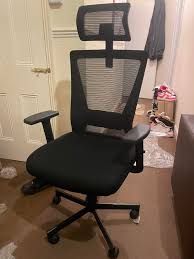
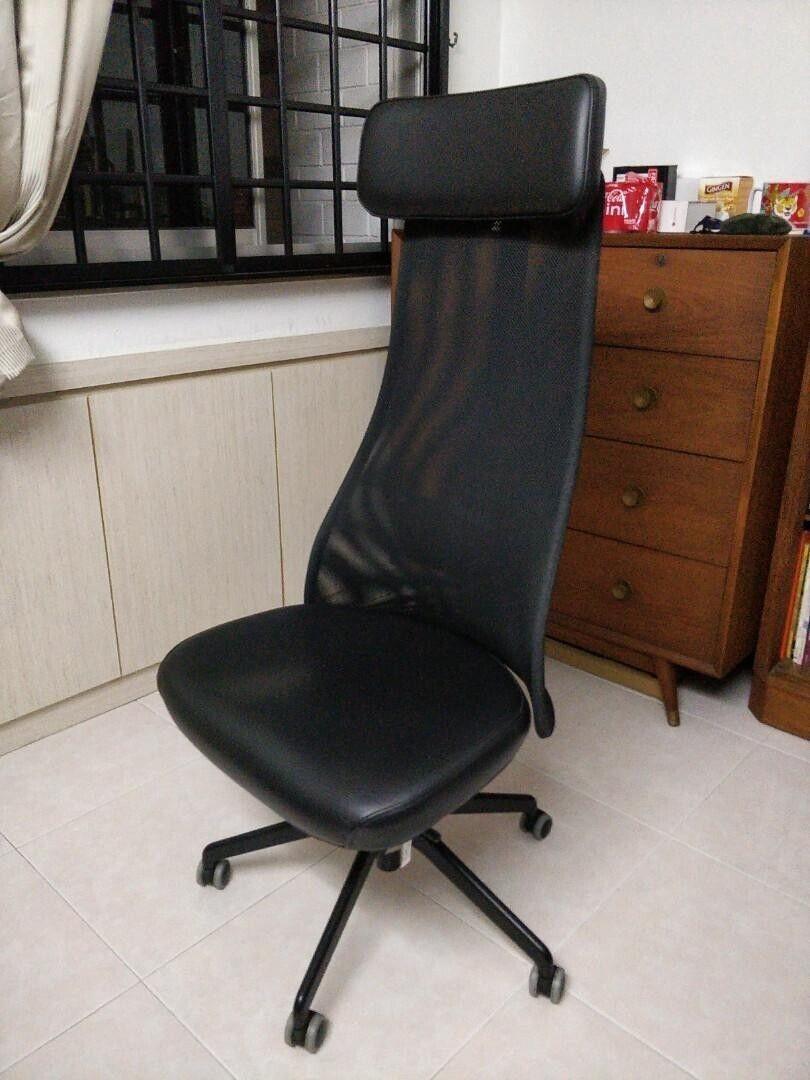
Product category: items_chair
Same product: no